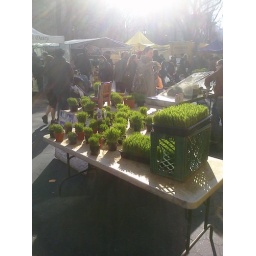
Only in New York do you have to get green grass from the store...